Operation Red Wings

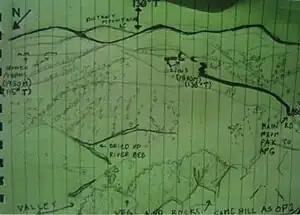
A map of the area and plan relating to Operation Red Wings

2/3's battalion staff began planning Operation Red Wings when they arrived in Afghanistan. Lieutenant Colonel Andrew MacMannis, 2/3's battalion commander, and his staff wanted to maintain the operational tempo set by 3/3. 2/3's operations officer, Major Thomas Wood, began planning the five-phase Red Wings operation off the Operation Stars model. During this time, 2/3's intelligence officer, Captain Scott Westerfield, focused further on learning about Ahmad Shah. His overall intelligence picture of Shah took a substantial leap when 2nd Lieutenant Regan Turner, a platoon commander with 2/3's "Whiskey Company" – a weapons company augmented to function like an infantry line company, gathered a wealth of human intelligence about Shah during a patrol including his full name: Ahmad Shah Dara-I-nur (Ahmad Shah of the Valley of the Enlightened ones); his birthplace, the Kuz Kunar District of Nangarhar Province; his primary alias: Ismael; his chief allegiance: Gulbuddin Hekmatyar, who was based out of the Shamshato Refugee Camp near Peshawar, Pakistan; his group's size: fifty to one hundred fighters; and his goals: to impede the upcoming elections and attempt to aid a resurgent Taliban in the region. Although Shah was a relatively unknown entity in the region, he apparently held regional aspirations and possibly had the assistance of Gulbuddin Hekmatyar. 2nd Lieutenant Turner also gathered a number of photographs of Shah.